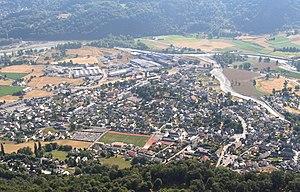
Pierrefitte-Nestalas (Hautes-Pyrénées)
Pierrefitte-Nestalas est une commune française située dans le département des Hautes-Pyrénées, en région Occitanie. Située en amont du Gave de Pau, juste au sud d'Argelès-Gazost, c'est la ville-centre de l'unité urbaine de Pierrefitte-Nestalas, la plus petite agglomération du département.